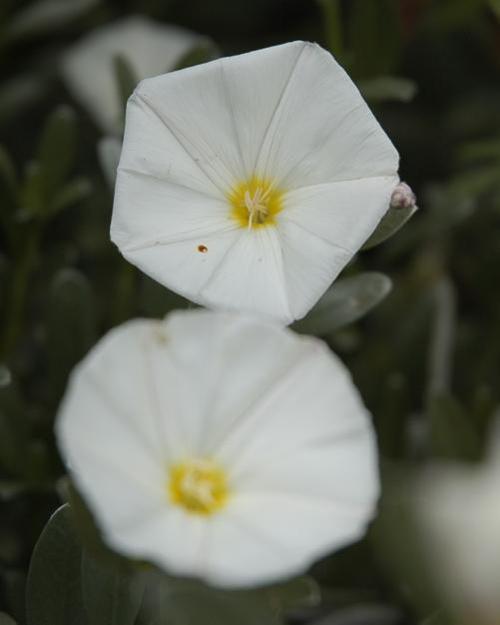
Label: silverbush